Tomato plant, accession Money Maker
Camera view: vertical (180 deg); turntable rotation: 60 degrees
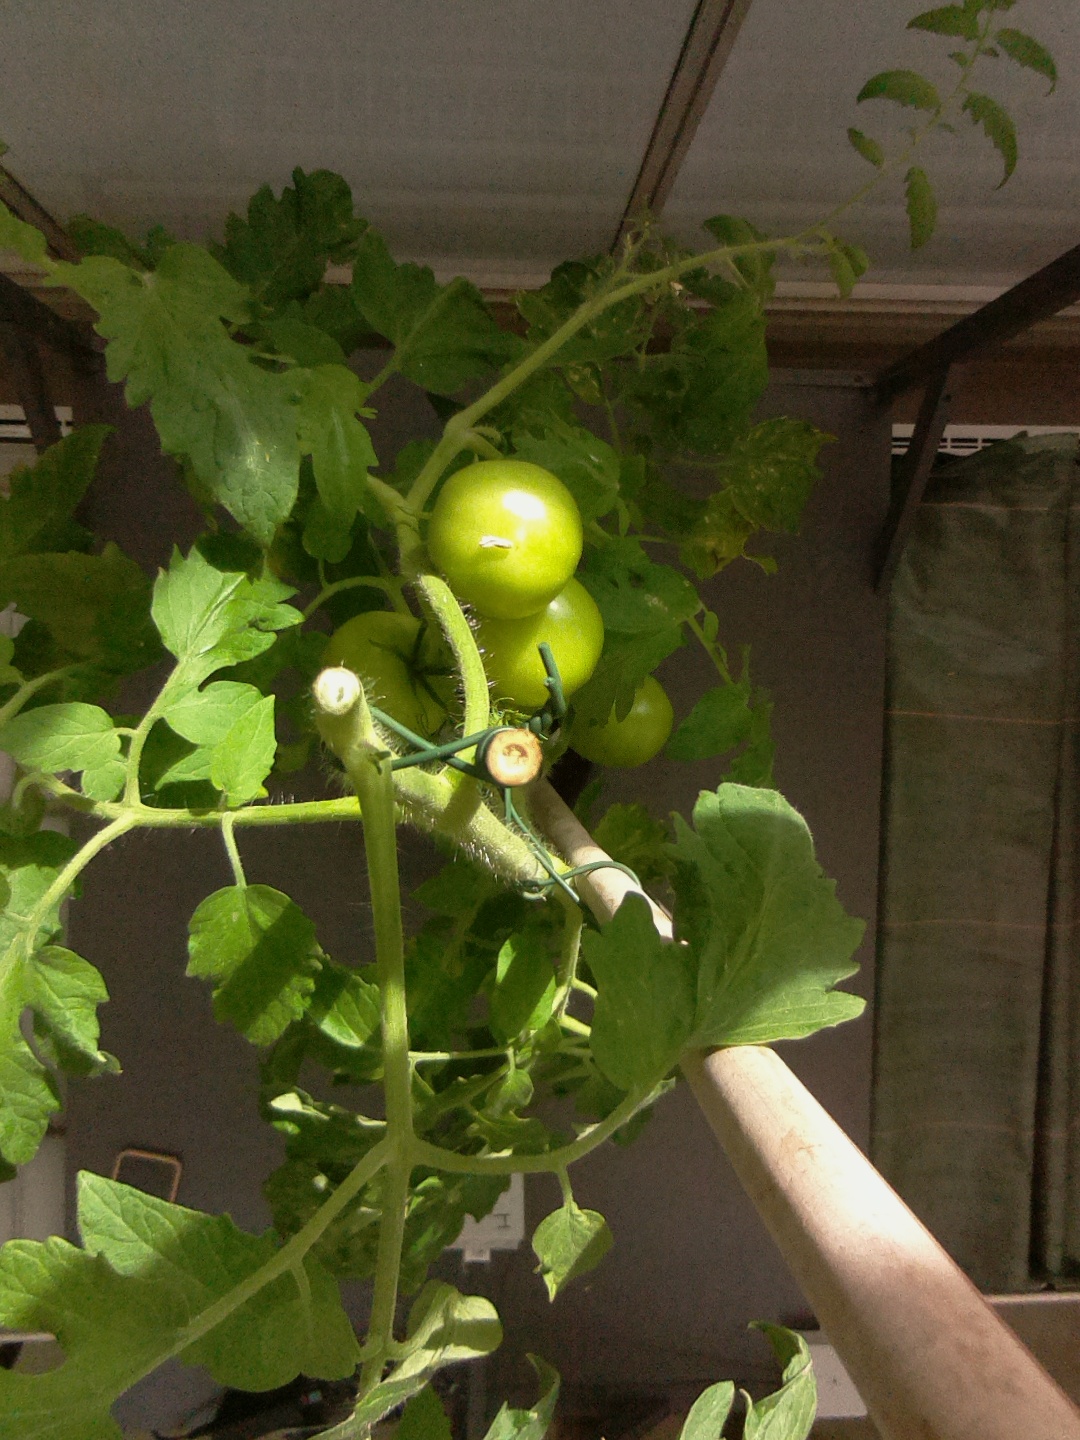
BBCH growth stage 78: 80% -90% of final fruit size